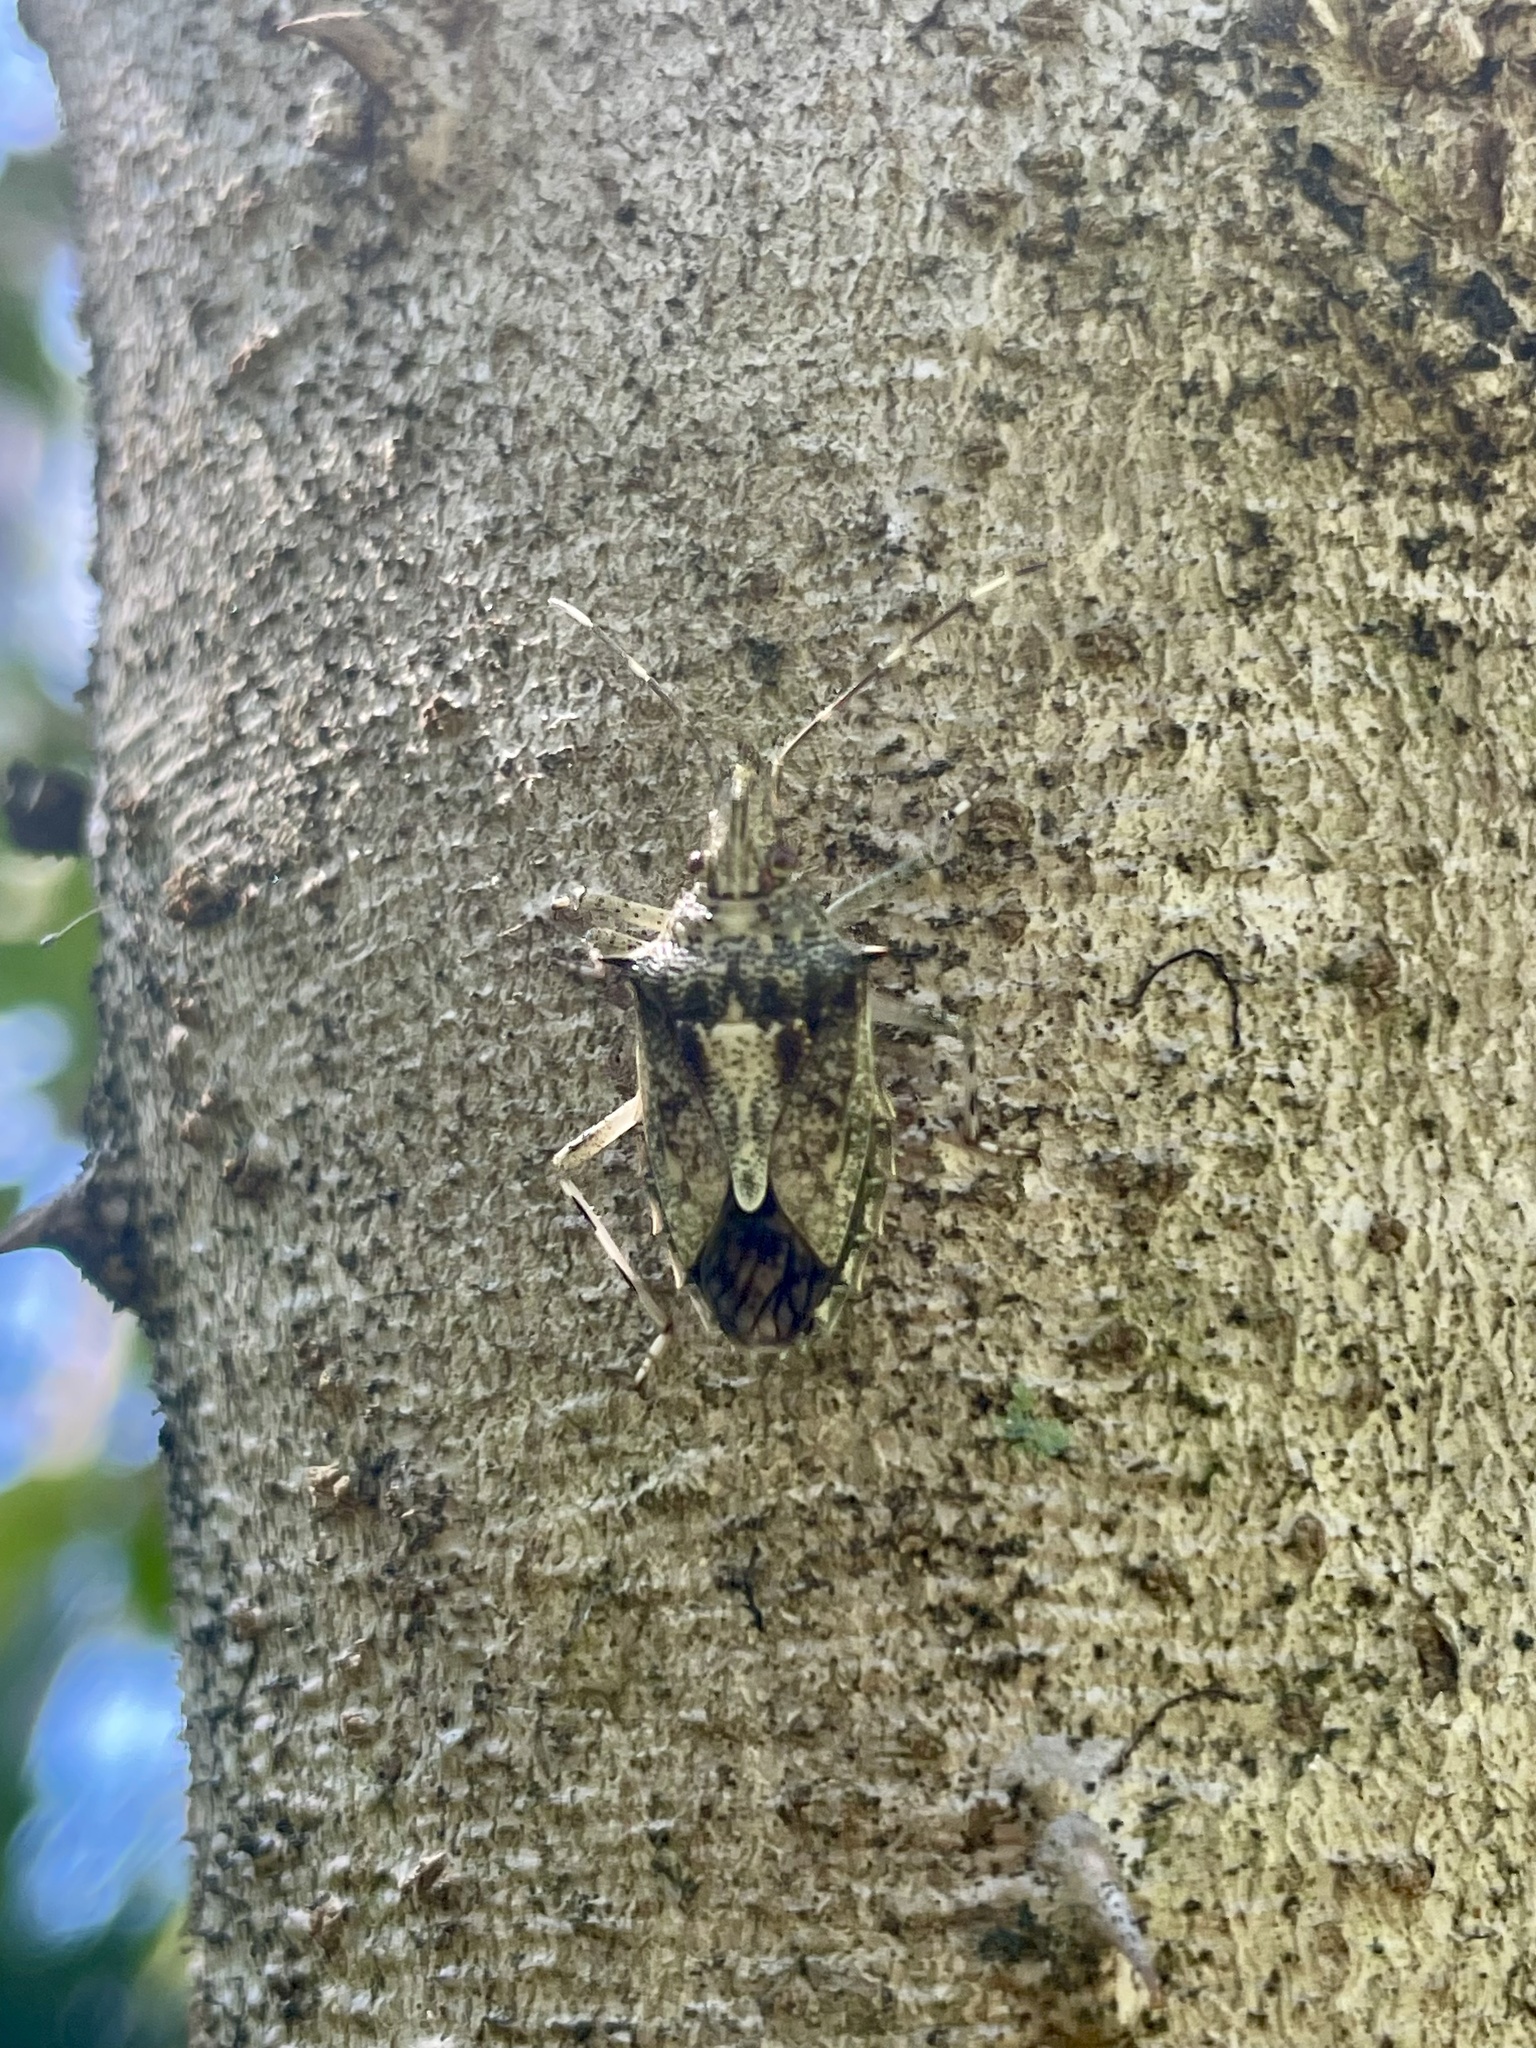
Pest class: stink_bug